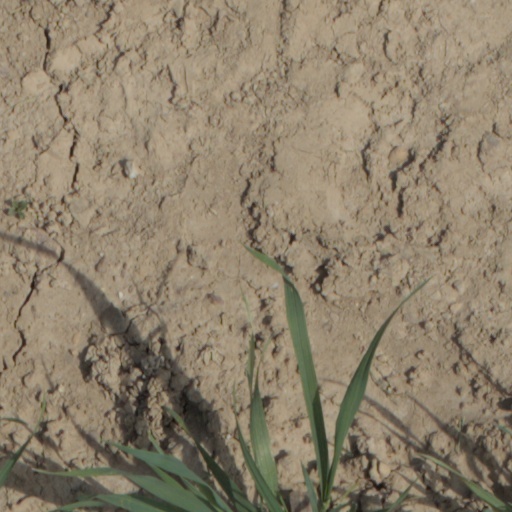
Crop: wheat